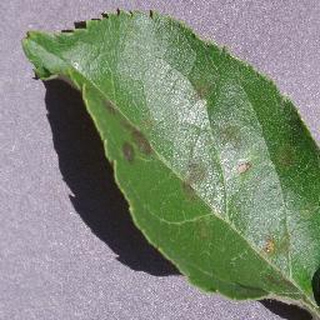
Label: apple_apple_scab